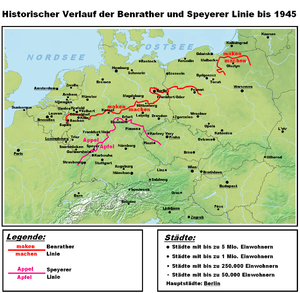
Mainlinjen
Benrather- og Mainlinje i Tyskland
Inden for tysk lingvistik er Mainlinjen, også kendt som Speyerlinjen, en isoglos som separerer dialekterne i nord, som har et gemineret stop i ord som Appel "æble", fra dialekterne i syd, som har et affrikat: Apfel. Linjen løber fra øst mod vest og passerer gennem byen Speyer.